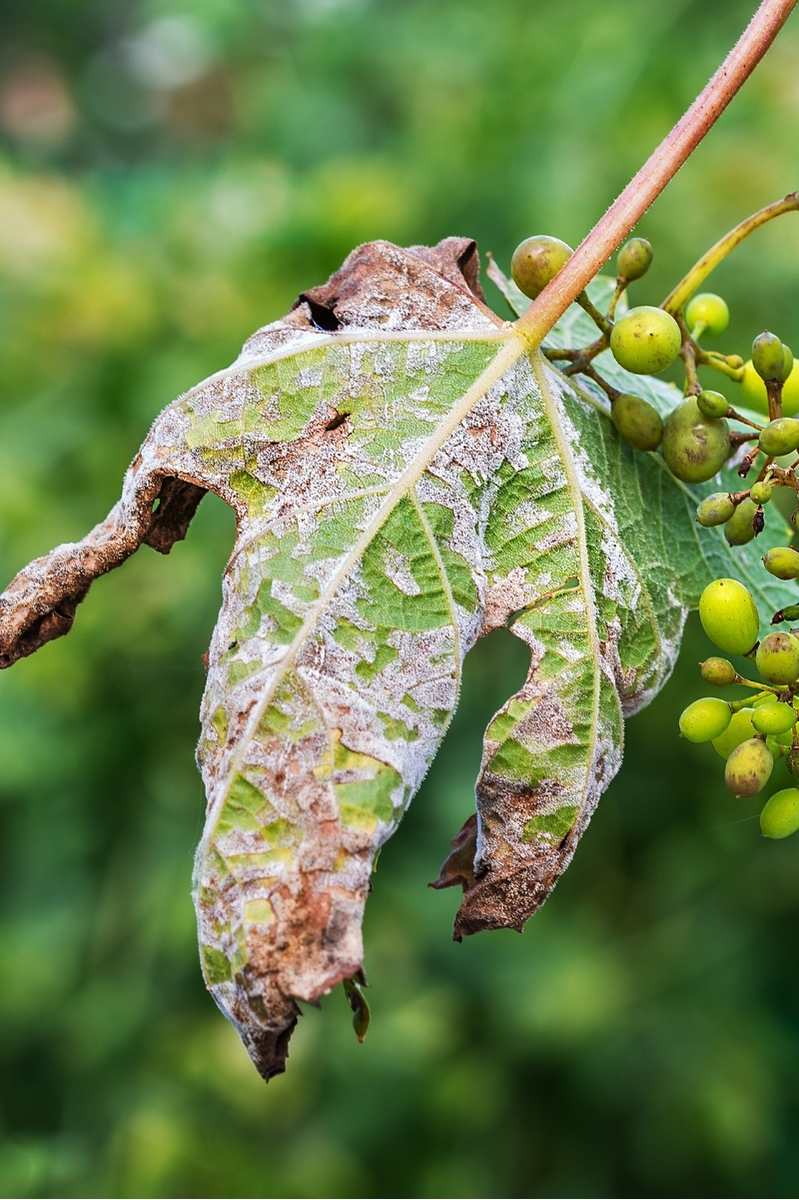
Plant: Grape
Disease: grape downy mildew